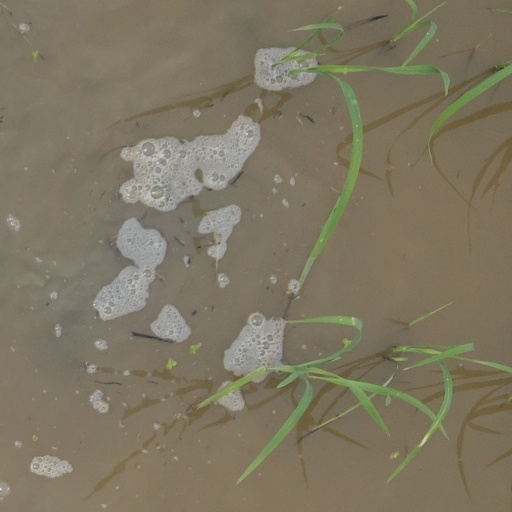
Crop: rice